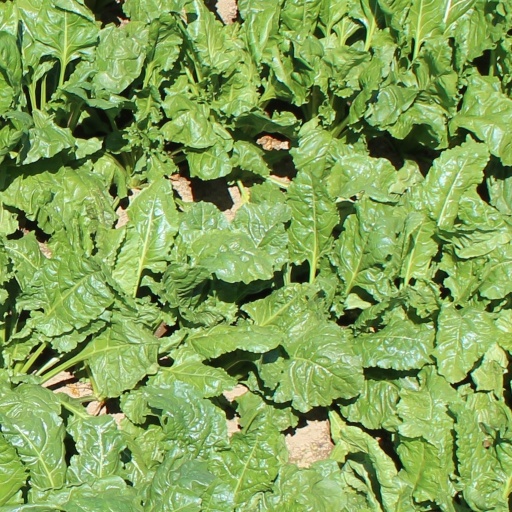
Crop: sugar beet